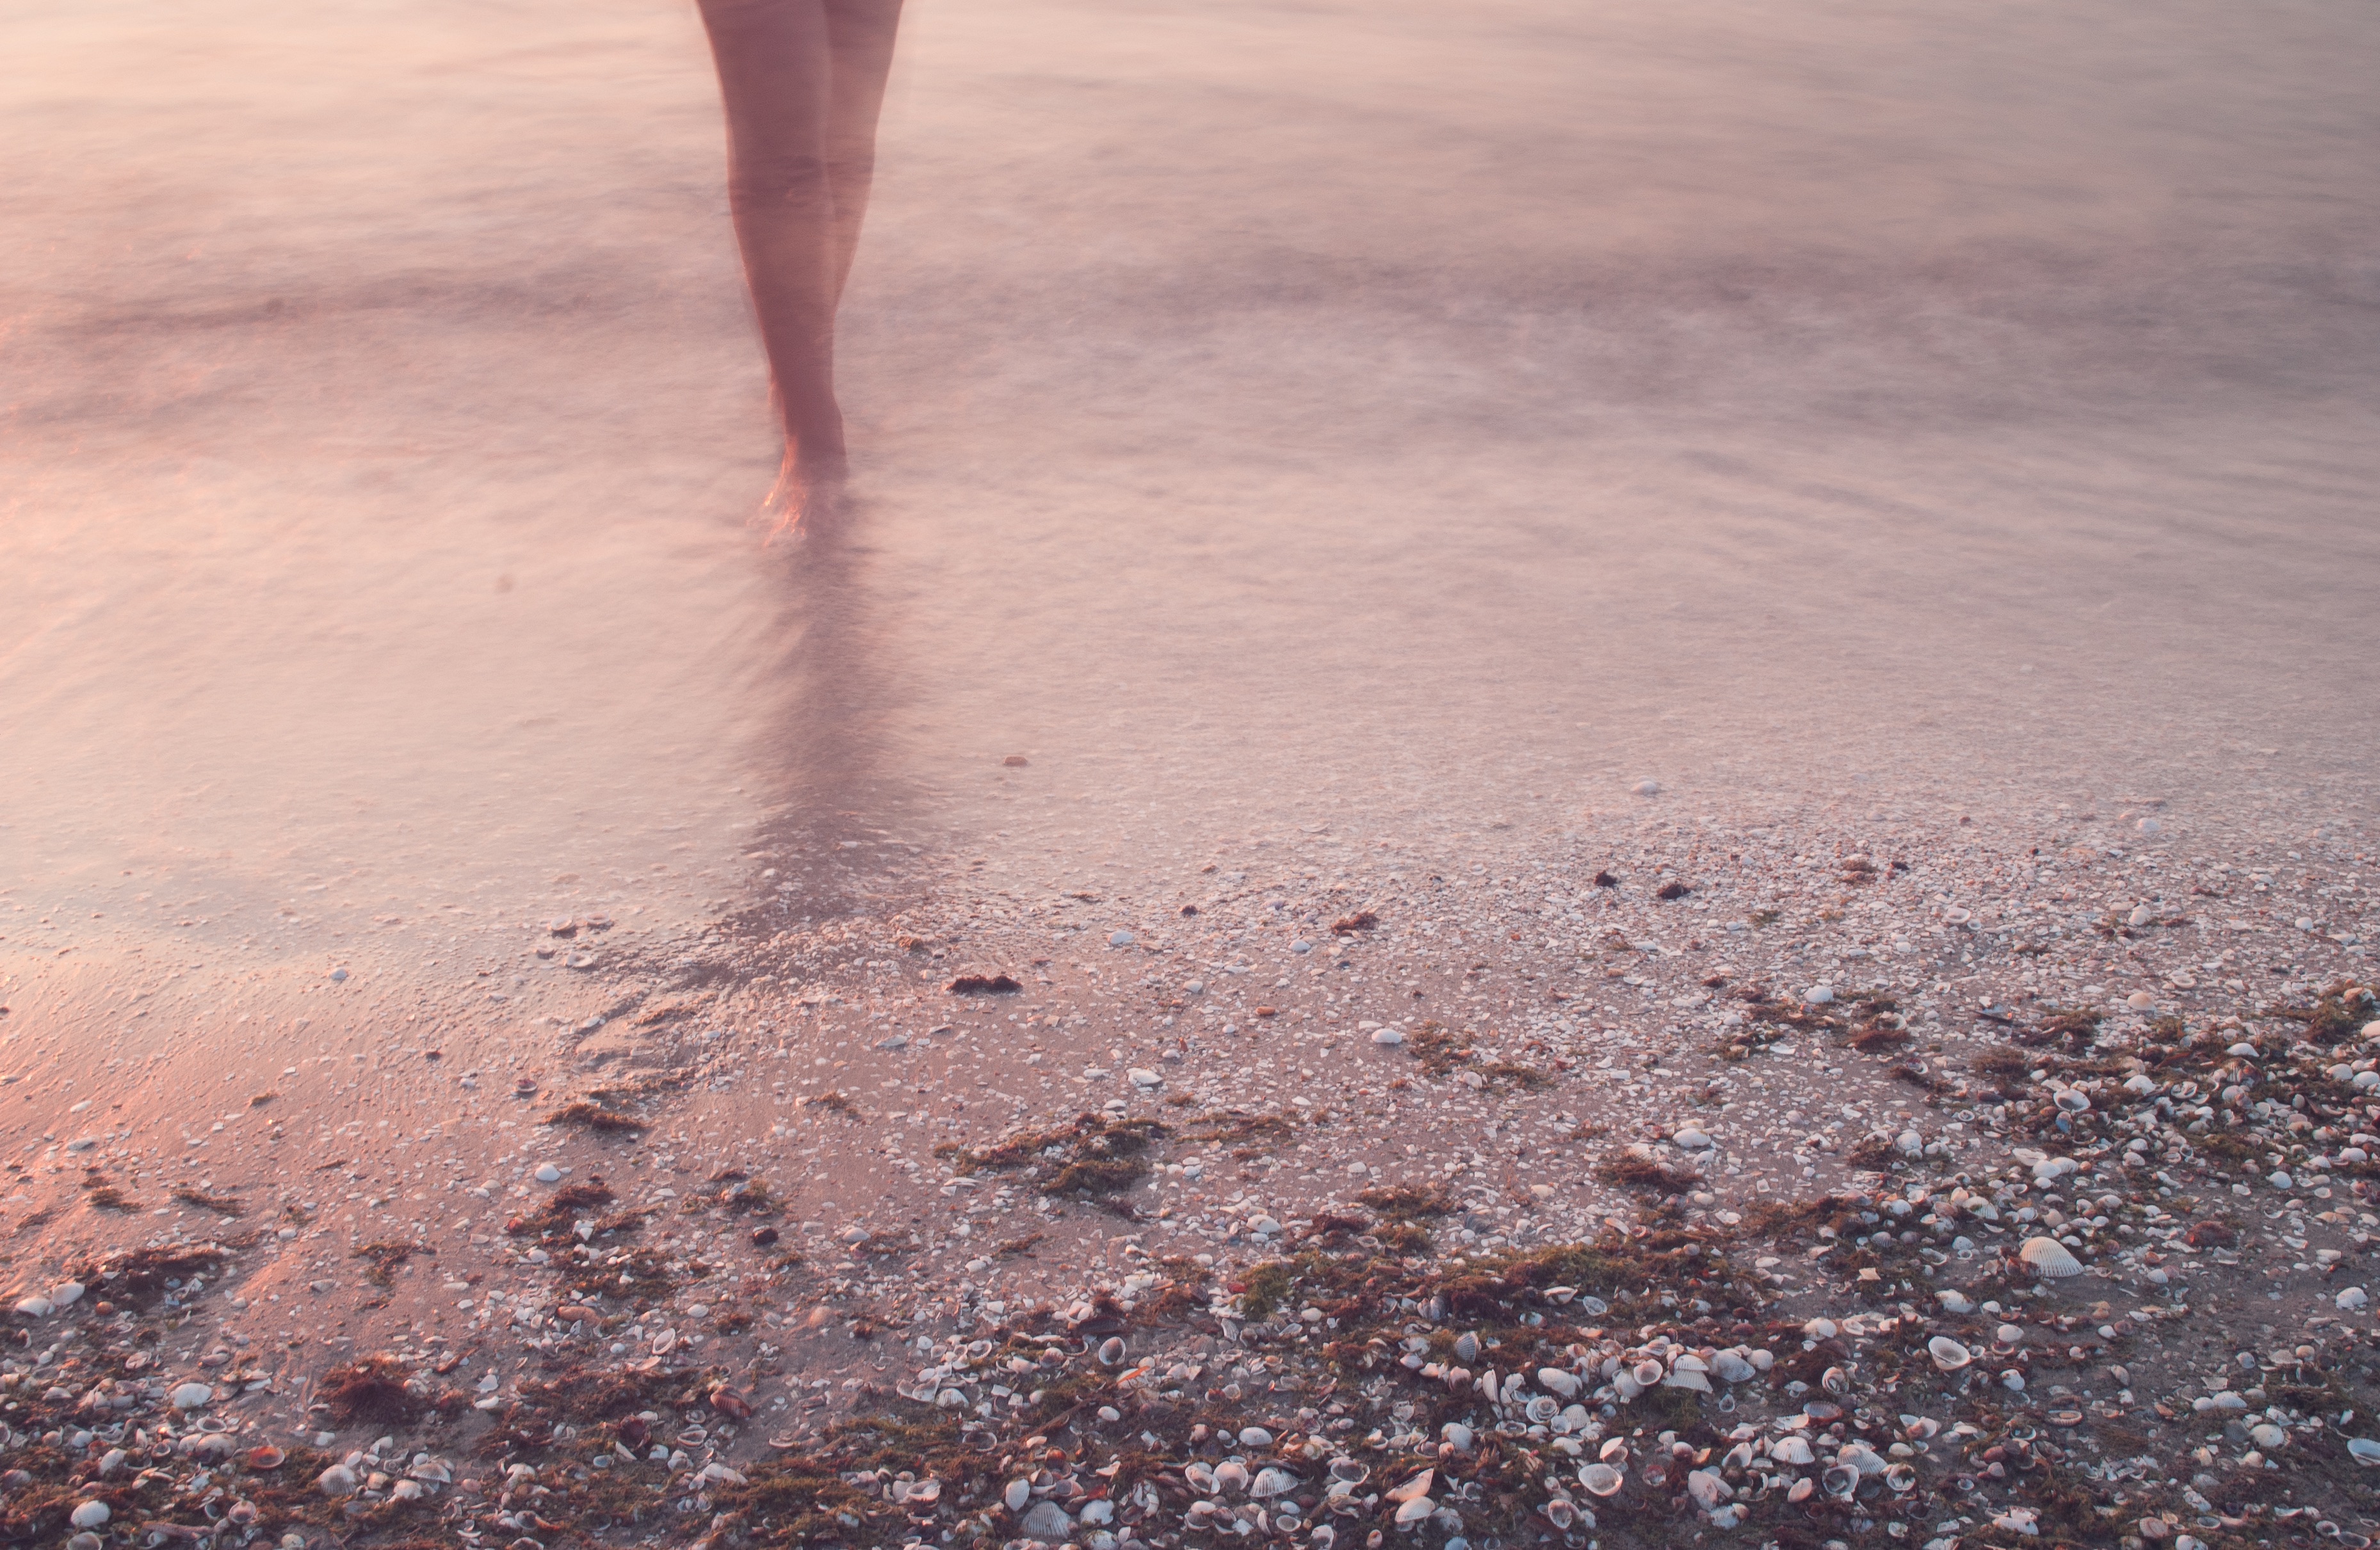
beach, sea, water, sand, rock, photography, sunlight, morning, wave, asphalt, leg, reflection, weather, soil, material